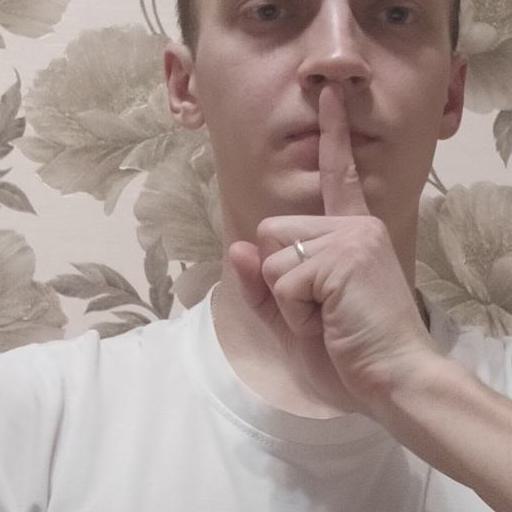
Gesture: mute